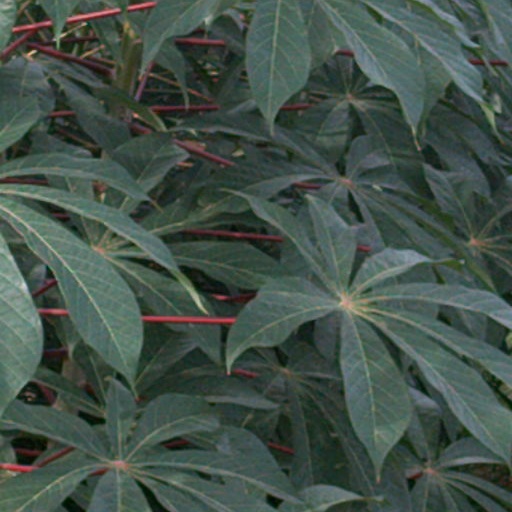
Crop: cassava